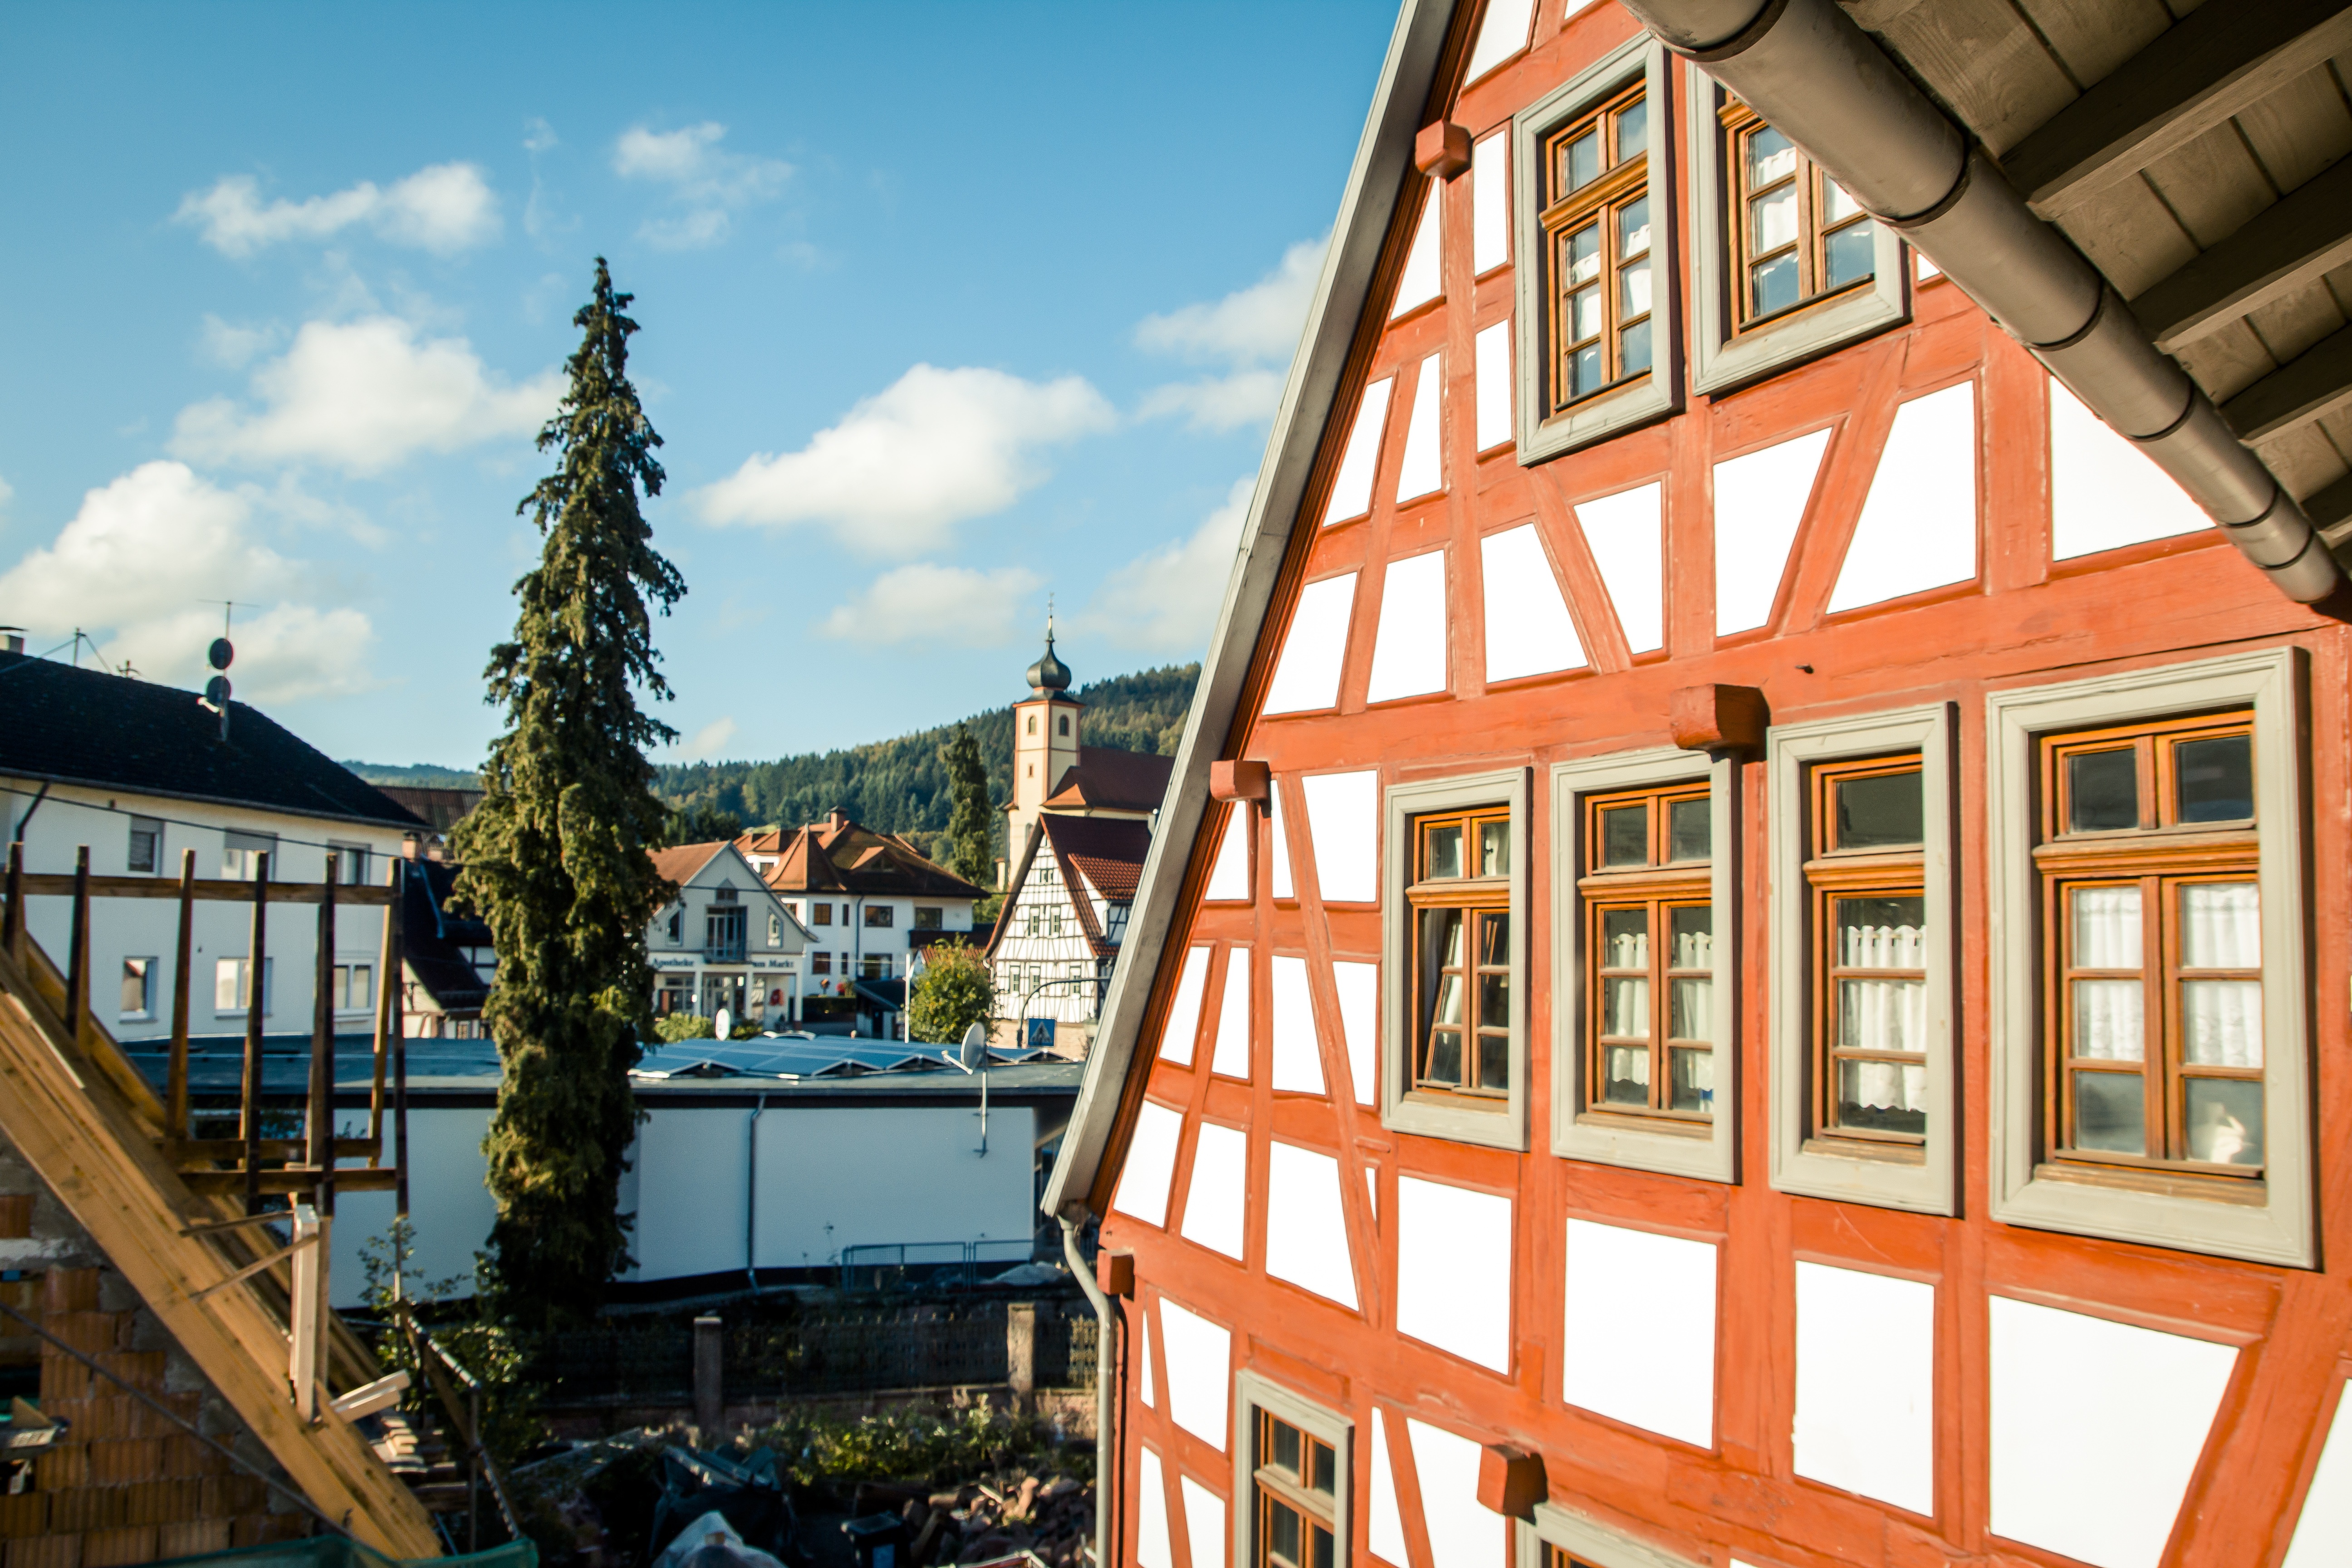
nature, forest, cold, fence, architecture, sky, bridge, house, hill, town, frost, building, city, monument, travel, europe, scenic, chimney, romantic, landmark, covered, facade, heidelberg, blue, attraction, historic, tourism, gate, christmas, waterway, medieval, germany, renaissance, european, famous, rhine, neckar, baden, altstadt, german house